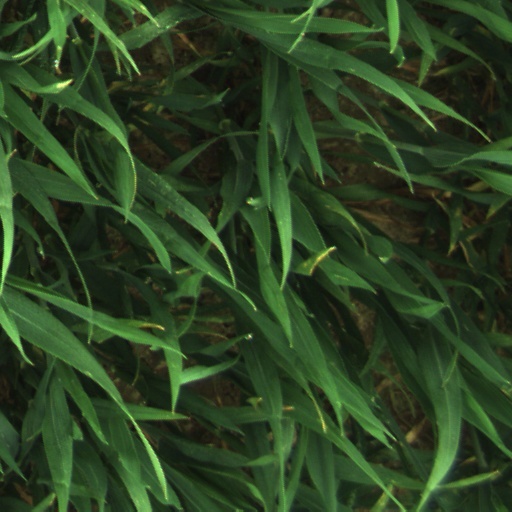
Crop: wheat